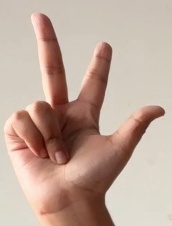
ASL sign: 3